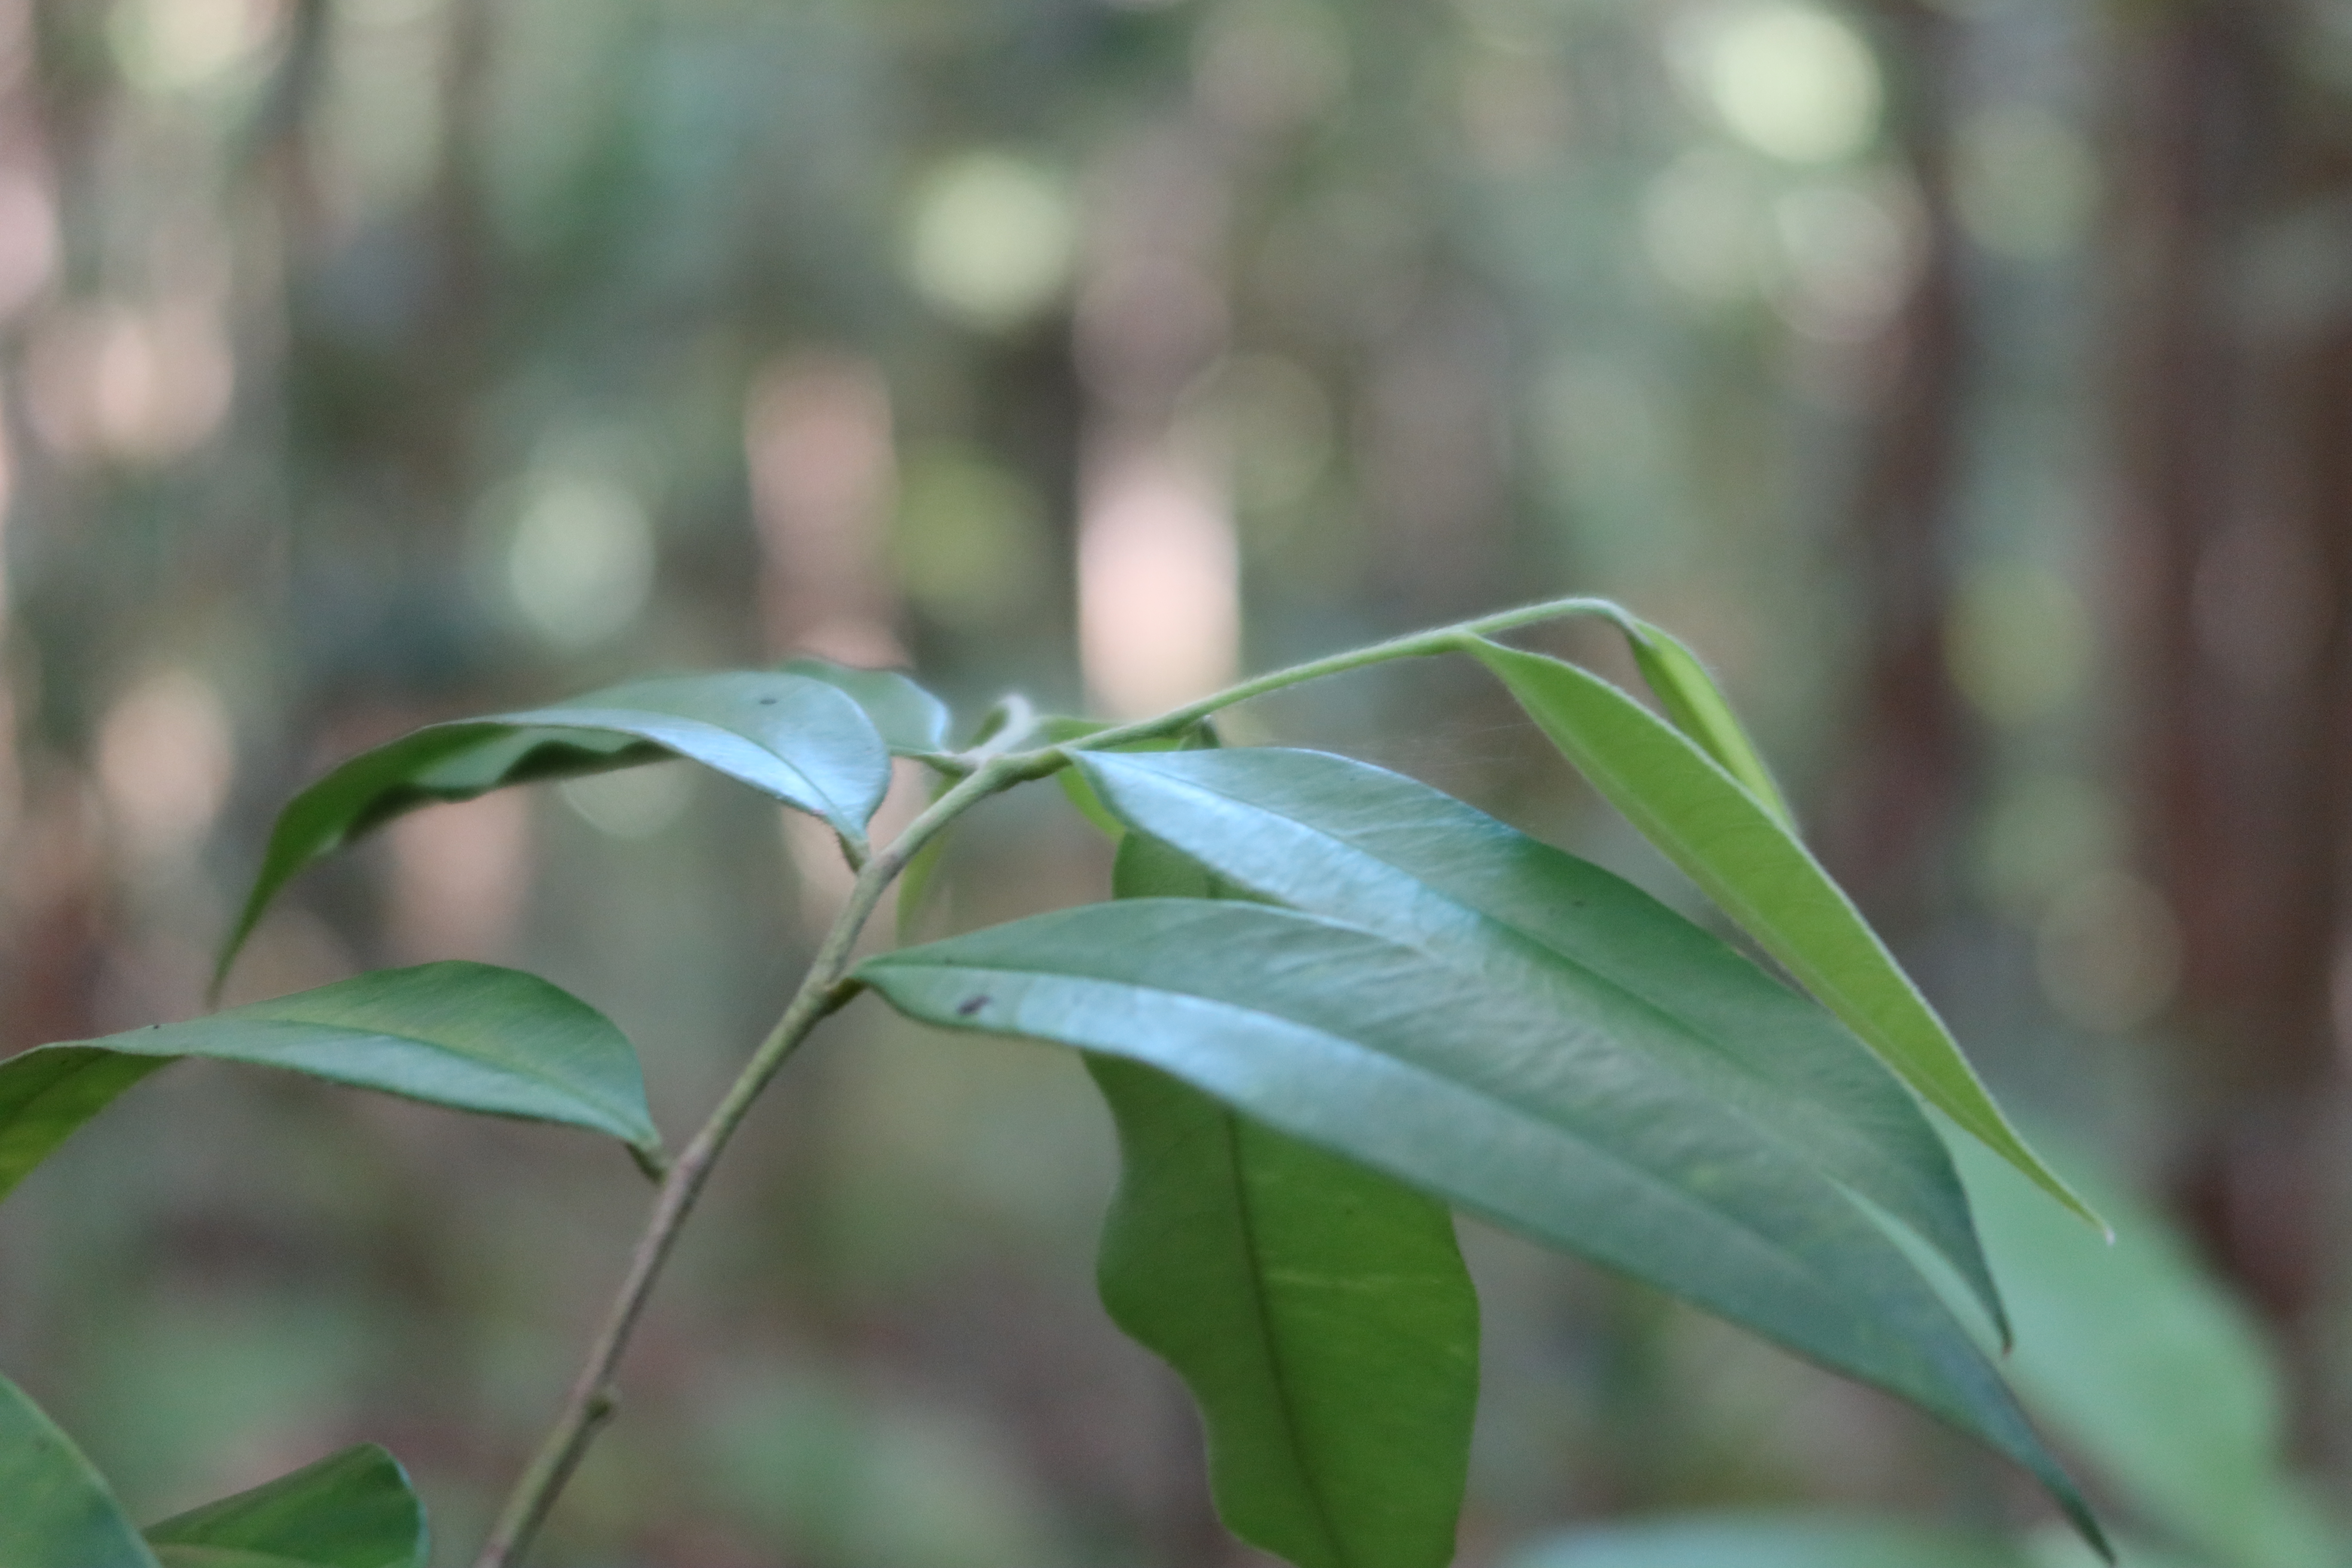
Label: Healthy